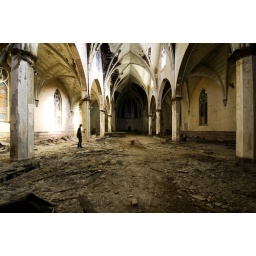
The floor is covered in fallen plaster, dirt, and lots of animal waste.